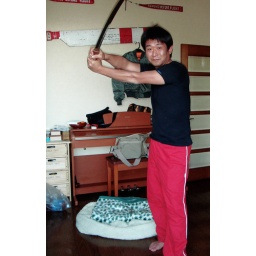
in track pants at his house in Kanagawa Japan